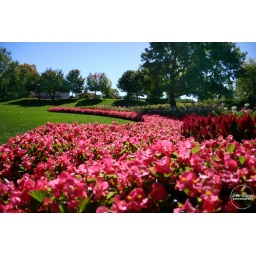
Lovely flower beds located in Major Hill's Park, behind the Chateau Laurier